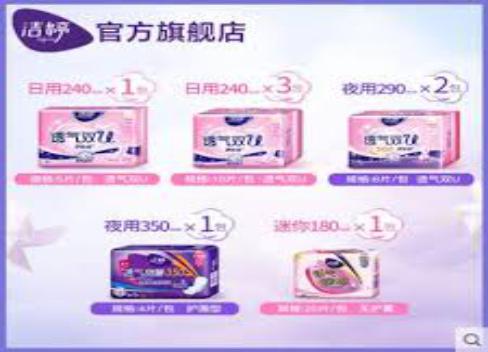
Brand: ladycare
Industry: Necessities